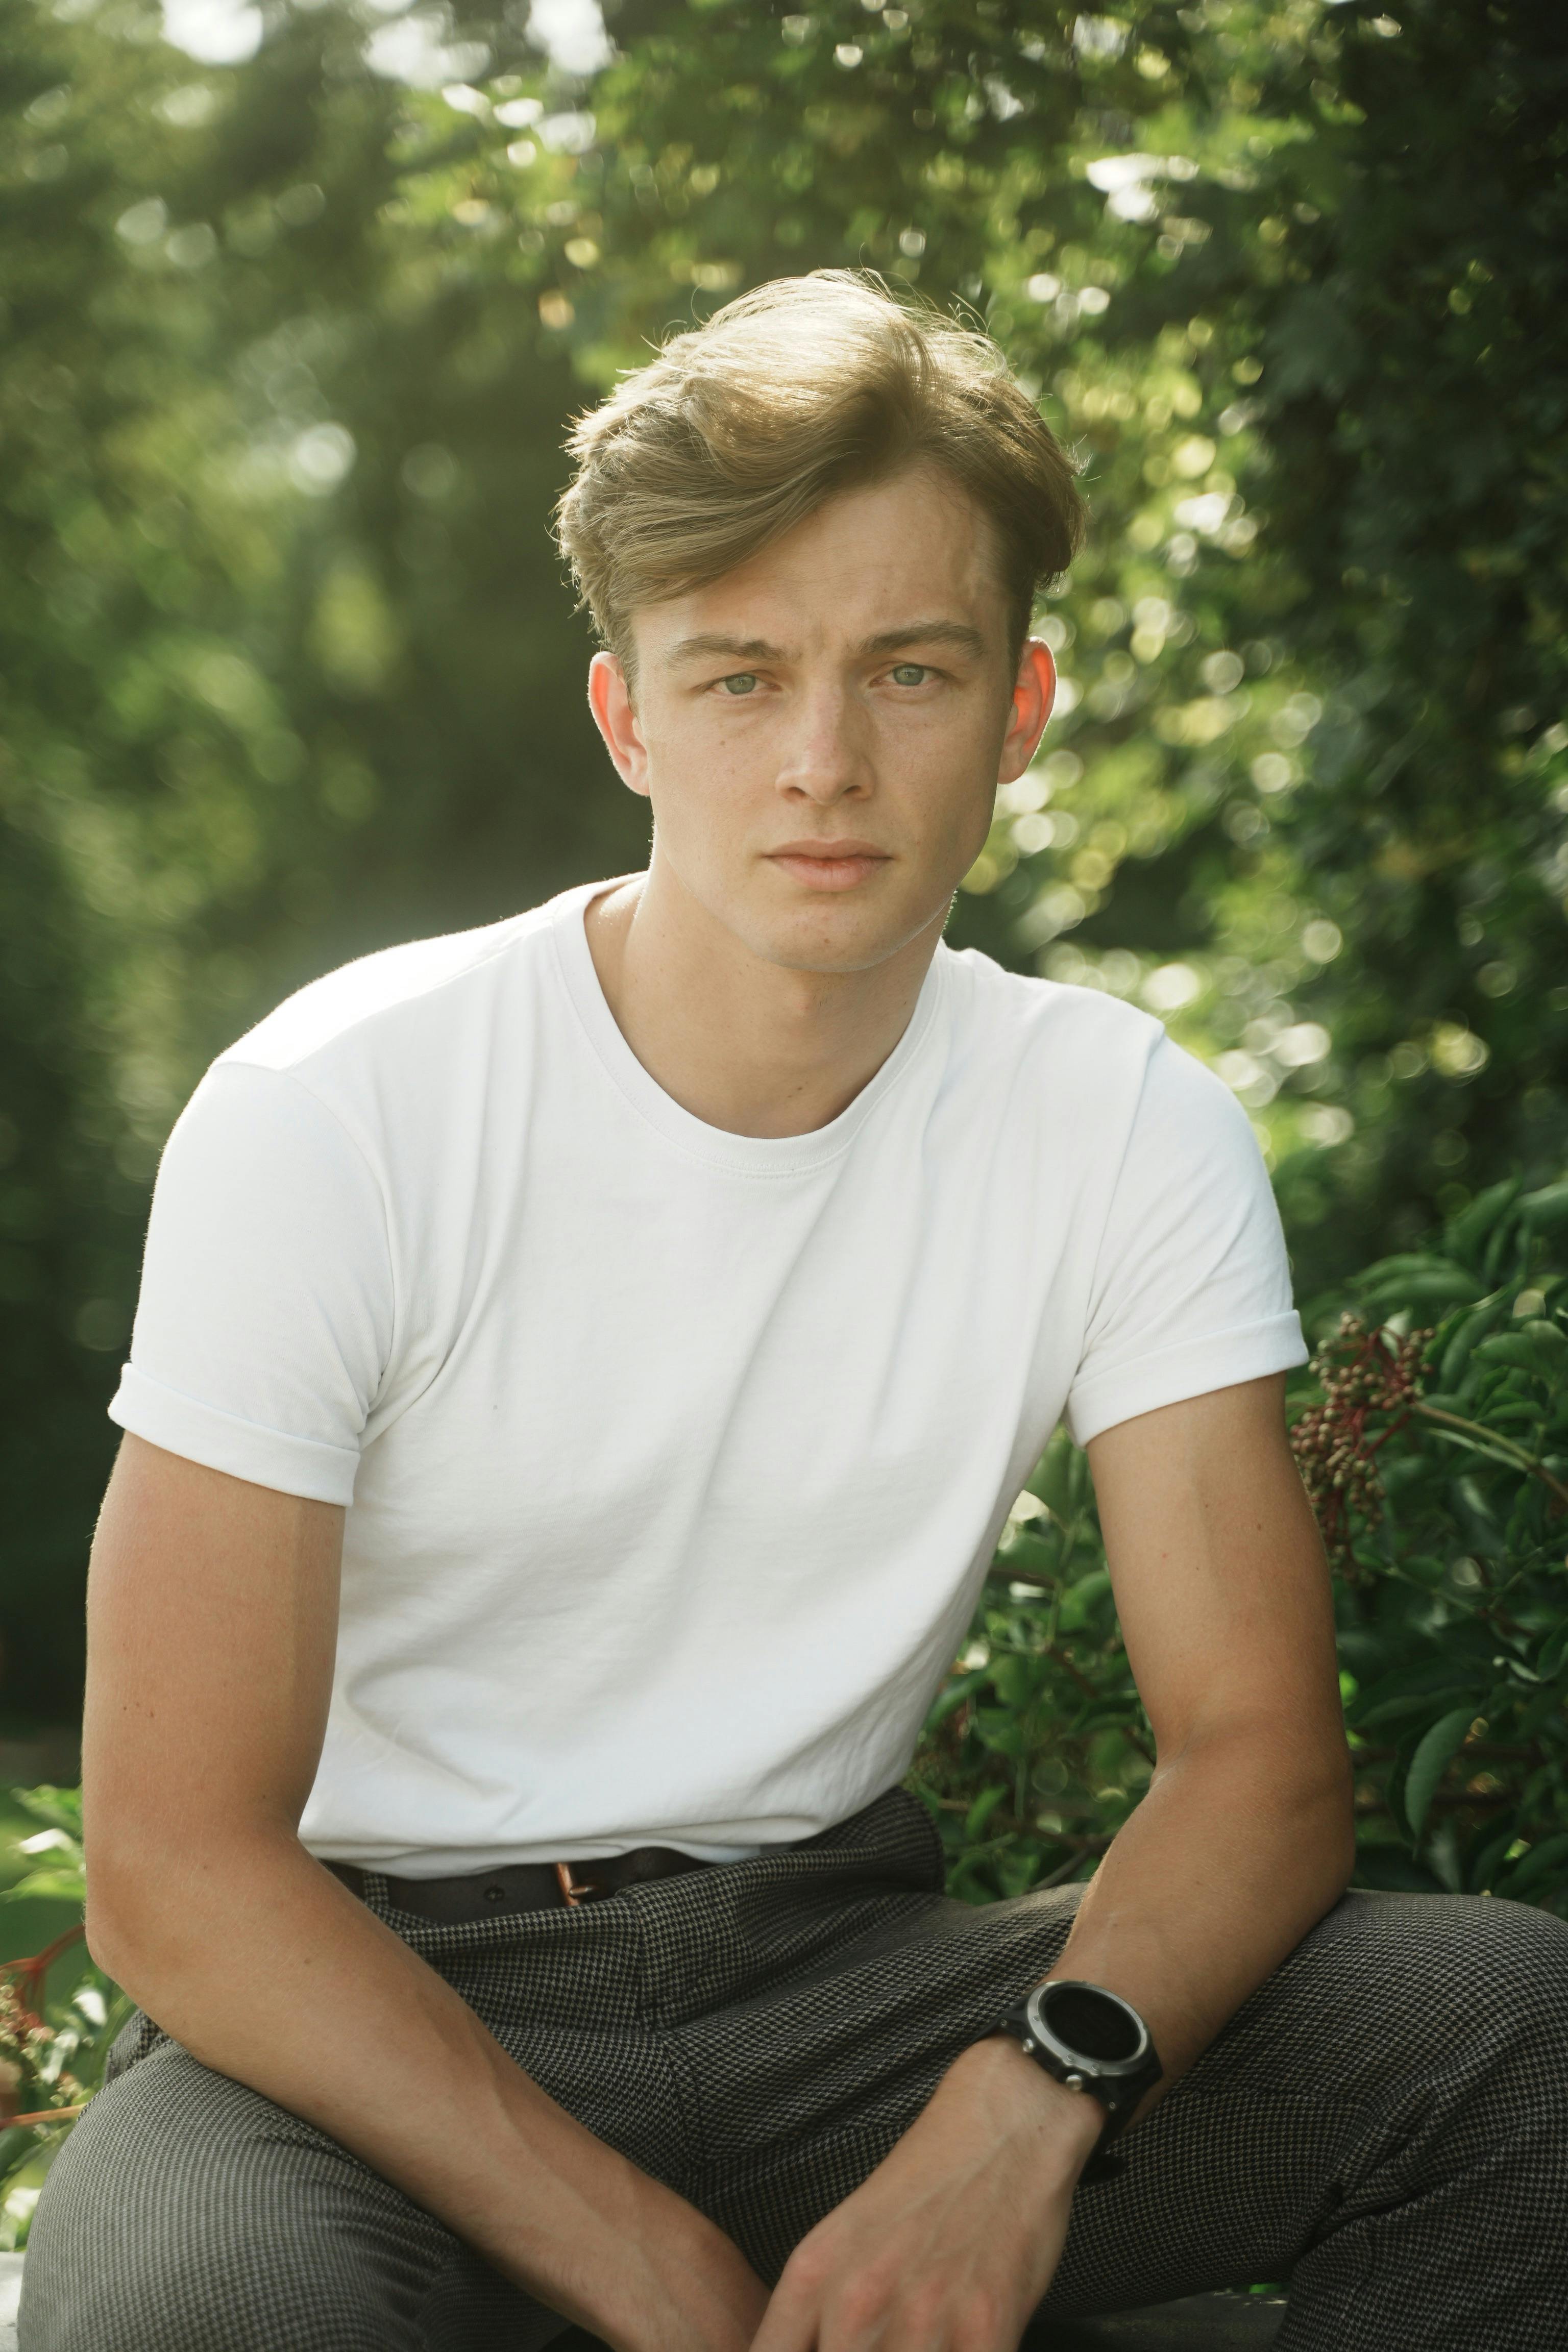
Gender: men